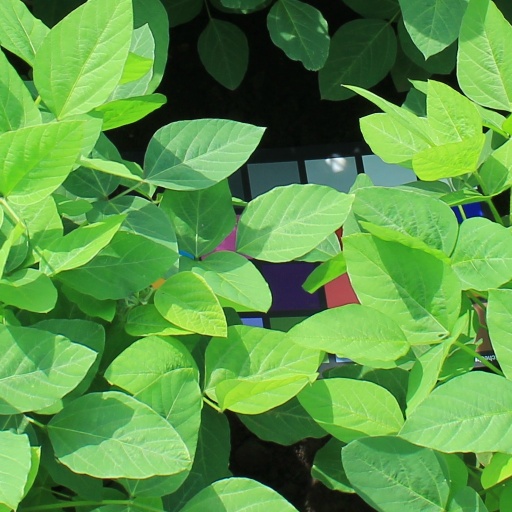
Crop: soybean